Damiano Caruso

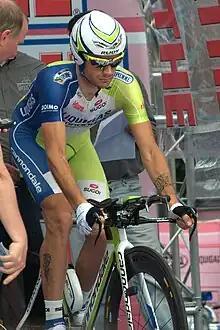
Caruso at the 2012 Giro d'Italia

Caruso held the lead of the young rider classification at the 2012 Giro d'Italia, after 's Peter Stetina lost time on the eighth stage.